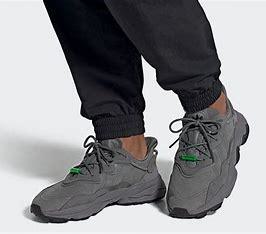
Brand: adidas
Model: Ozweego Athletic